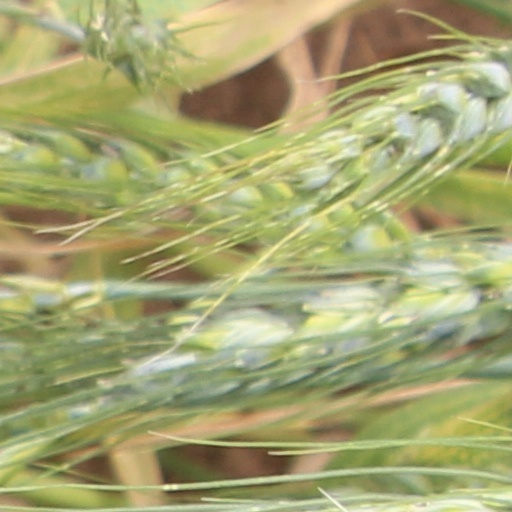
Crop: wheat